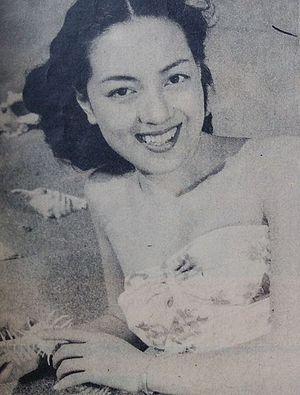
Kuniko Igawa, nom de scène de Toshiko Nonaka, est une actrice japonaise née le 15 octobre 1923 et morte le 4 octobre 2012. Dans les années 1940, son nom de scène est Toshiko Kōno.